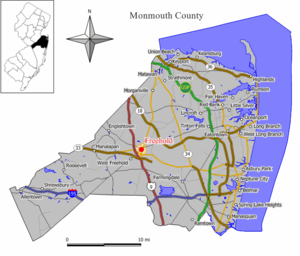
La ville de Freehold est le siège du comté de Monmouth, situé au centre de l'État du New Jersey aux États-Unis. Au recensement de 2010, elle compte 12 052 habitants.